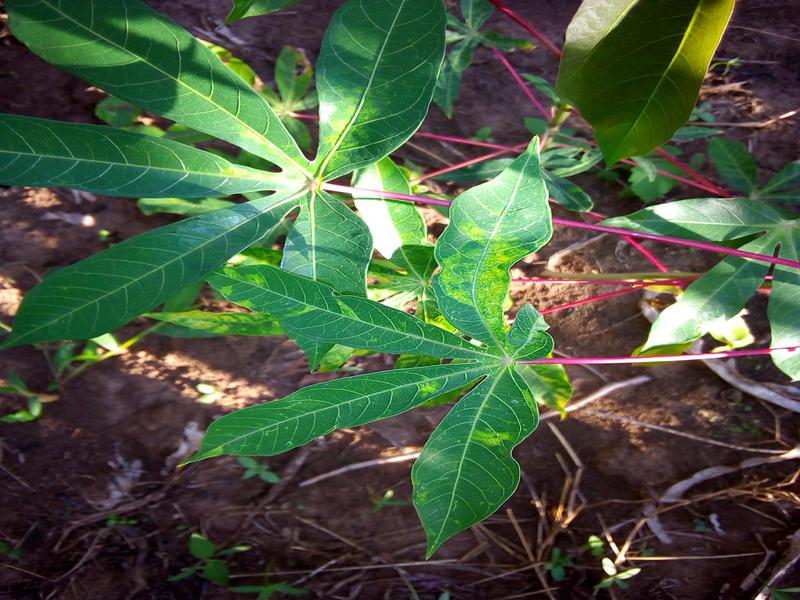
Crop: cassava
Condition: mosaic_disease